Cappel, Lower Saxony

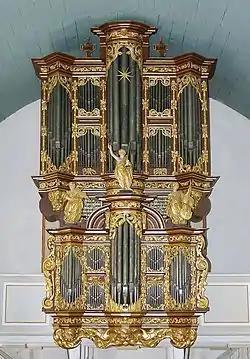
Ss.Peter and Paul Church: The pipe organ of 1680 by Arp Schnitger.

Cappel, a village in the "Land of Wursten", for long periods a rather autonomous peasant republic, had long been claimed by the Prince-Archbishopric of Bremen, which finally subjected the "Land of Wursten" in 1524. In the mid-16th century the inhabitants adopted Lutheranism. During the Leaguist occupation under Tilly (1628–1630), they underwent attempts at re-Catholicisation. In 1648, the prince-archbishopric was transformed into the Duchy of Bremen, which was first ruled in personal union by the Swedish crown, interrupted by a Danish occupation (1712–1715), and from 1715 on by the House of Hanover. In 1807 the ephemeral Kingdom of Westphalia annexed the duchy, before France annexed it in 1810. In 1813, the duchy was restored to the Electorate of Hanover, which, after its upgrade to the Kingdom of Hanover in 1814, incorporated the duchy in a real union and the ducal territory, including Cappel, became part of the Stade Region, established in 1823.